Dunsterforce

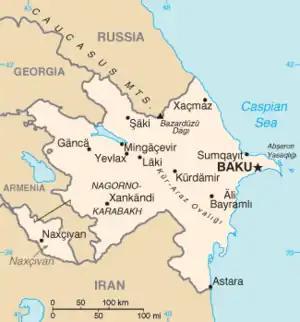

In 1918, Urmia was defended by Christian (Nestorian) Assyrians of the Urmia villages, that had endured a siege by local Muslim rivals, until the Russian army reached Urmia in May 1915. About Assyrians from the Hakkiari Mountains south of Lake Van, declared war on the Ottomans in 1915 and then retreated towards the Russians, when they were unable to break through. These refugees settled at Salmas, north of Urmia and attacked the local population, who began to call them Jelus. After the Russian armies collapsed, the Ottomans drove another from around Lake Van, who joined the earlier fugitives. Tsarist officers reorganised the two groups defending Salmas until June, when they retreated to the group at Urmia. A British officer had been sent from Tiflis with offers of organisation and help but the assurances were not honoured, which reduced British prestige. A local teacher-turned-general, Agha Petros, managed to unite the three factions and repulse fourteen Ottoman attacks.